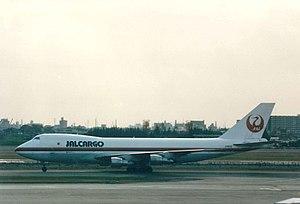
L'incident du vol 1628 de Japan Airlines, plus connu sous le nom de l'Incident de Denali, est l'observation, depuis un Boeing 747-246F japonais, d'un ovni de très grande taille, le 17 novembre 1986. L'avion, parti de Paris, fait route vers l'aéroport international de Narita, près de Tokyo, emportant une cargaison de vin du Beaujolais. Sur la section du vol reliant Reykjavik à Anchorage, à 17 h 11, au-dessus de l’est de l’Alaska, l’équipage observe deux objets non identifiés à tribord. Ceux-ci s'élèvent brusquement et se rapprochent de l'avion pour l'escorter. Chaque objet comporte deux groupements rectangulaires de ce qui semble être des buses ou des propulseurs rougeoyants, bien que leur fuselage reste dans l'ombre. Au plus près des engins, la cabine de l'avion s'illumine et le commandant de bord sent sur son visage la chaleur des propulseurs. Les deux engins partent avant qu'un troisième objet, en forme de disque et beaucoup plus volumineux, ne commence à les suivre.